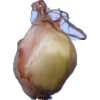
Label: onion